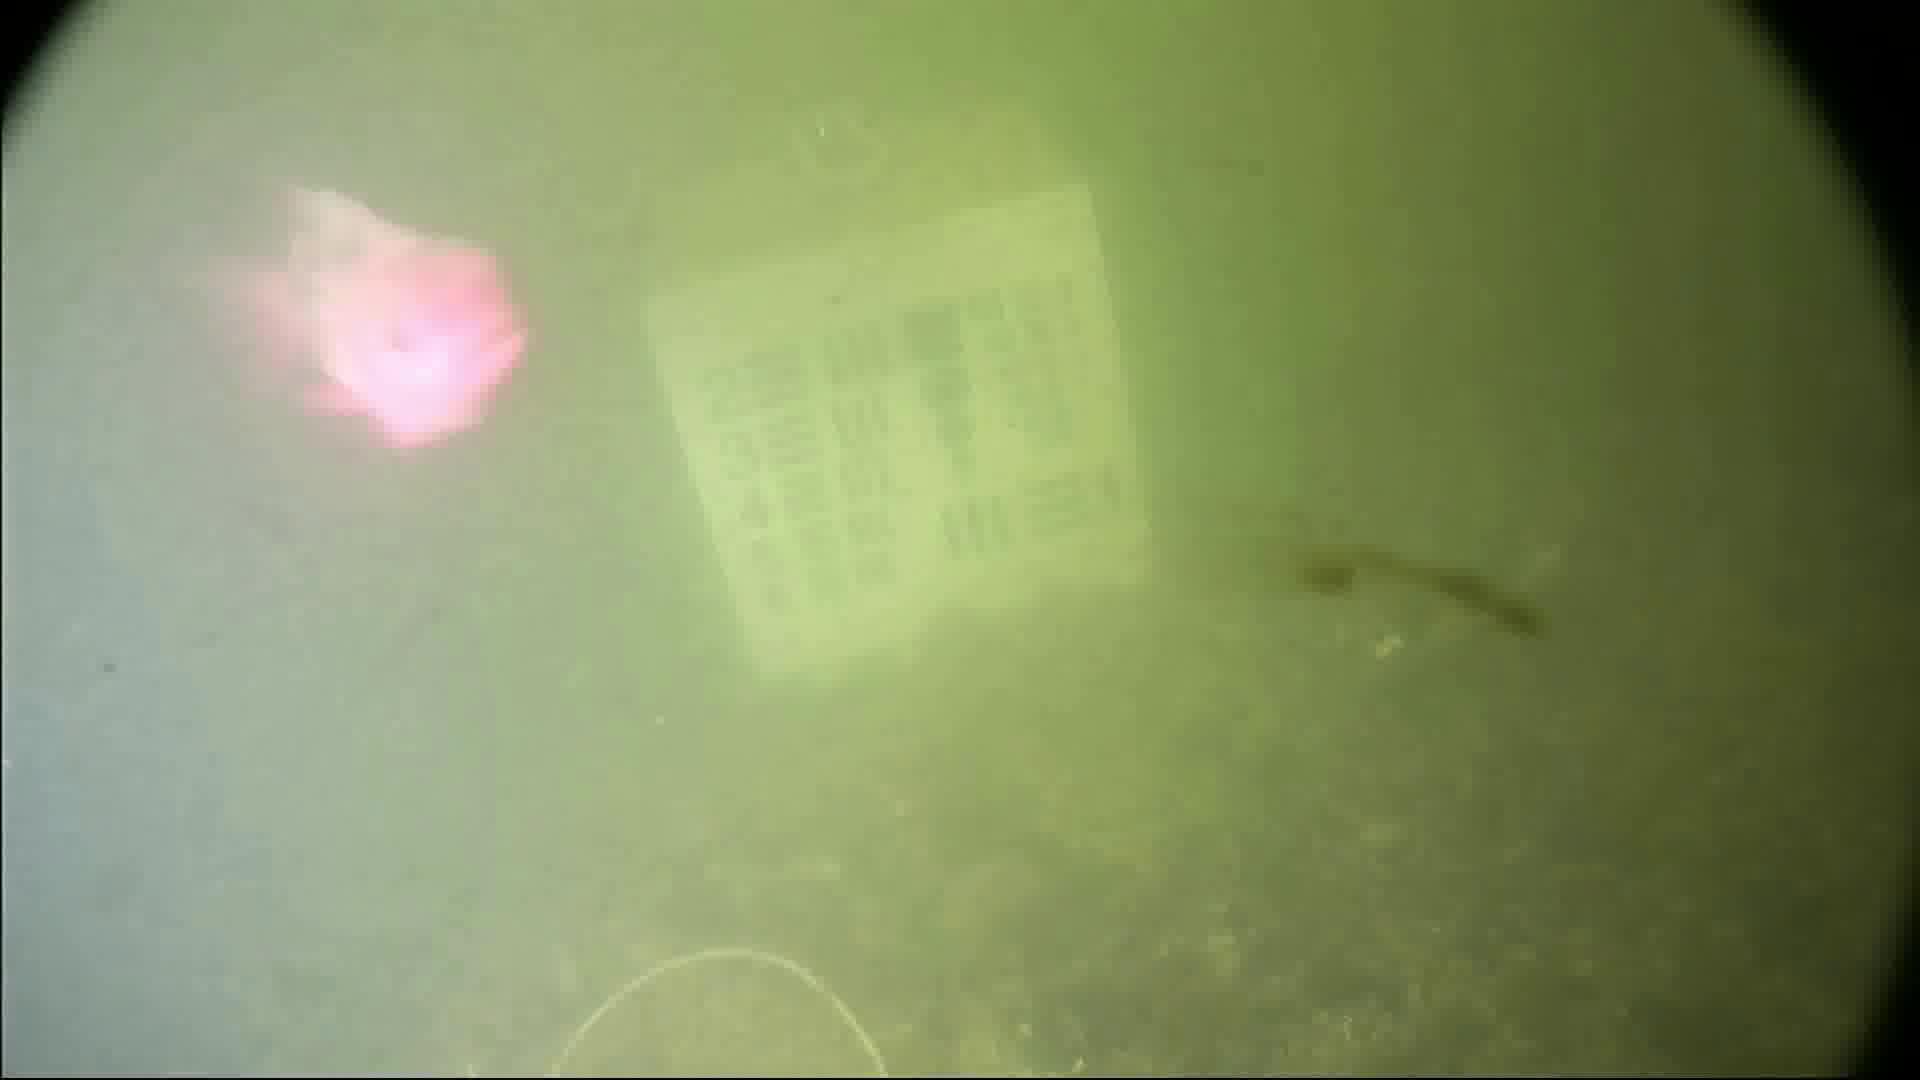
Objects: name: fish
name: crab